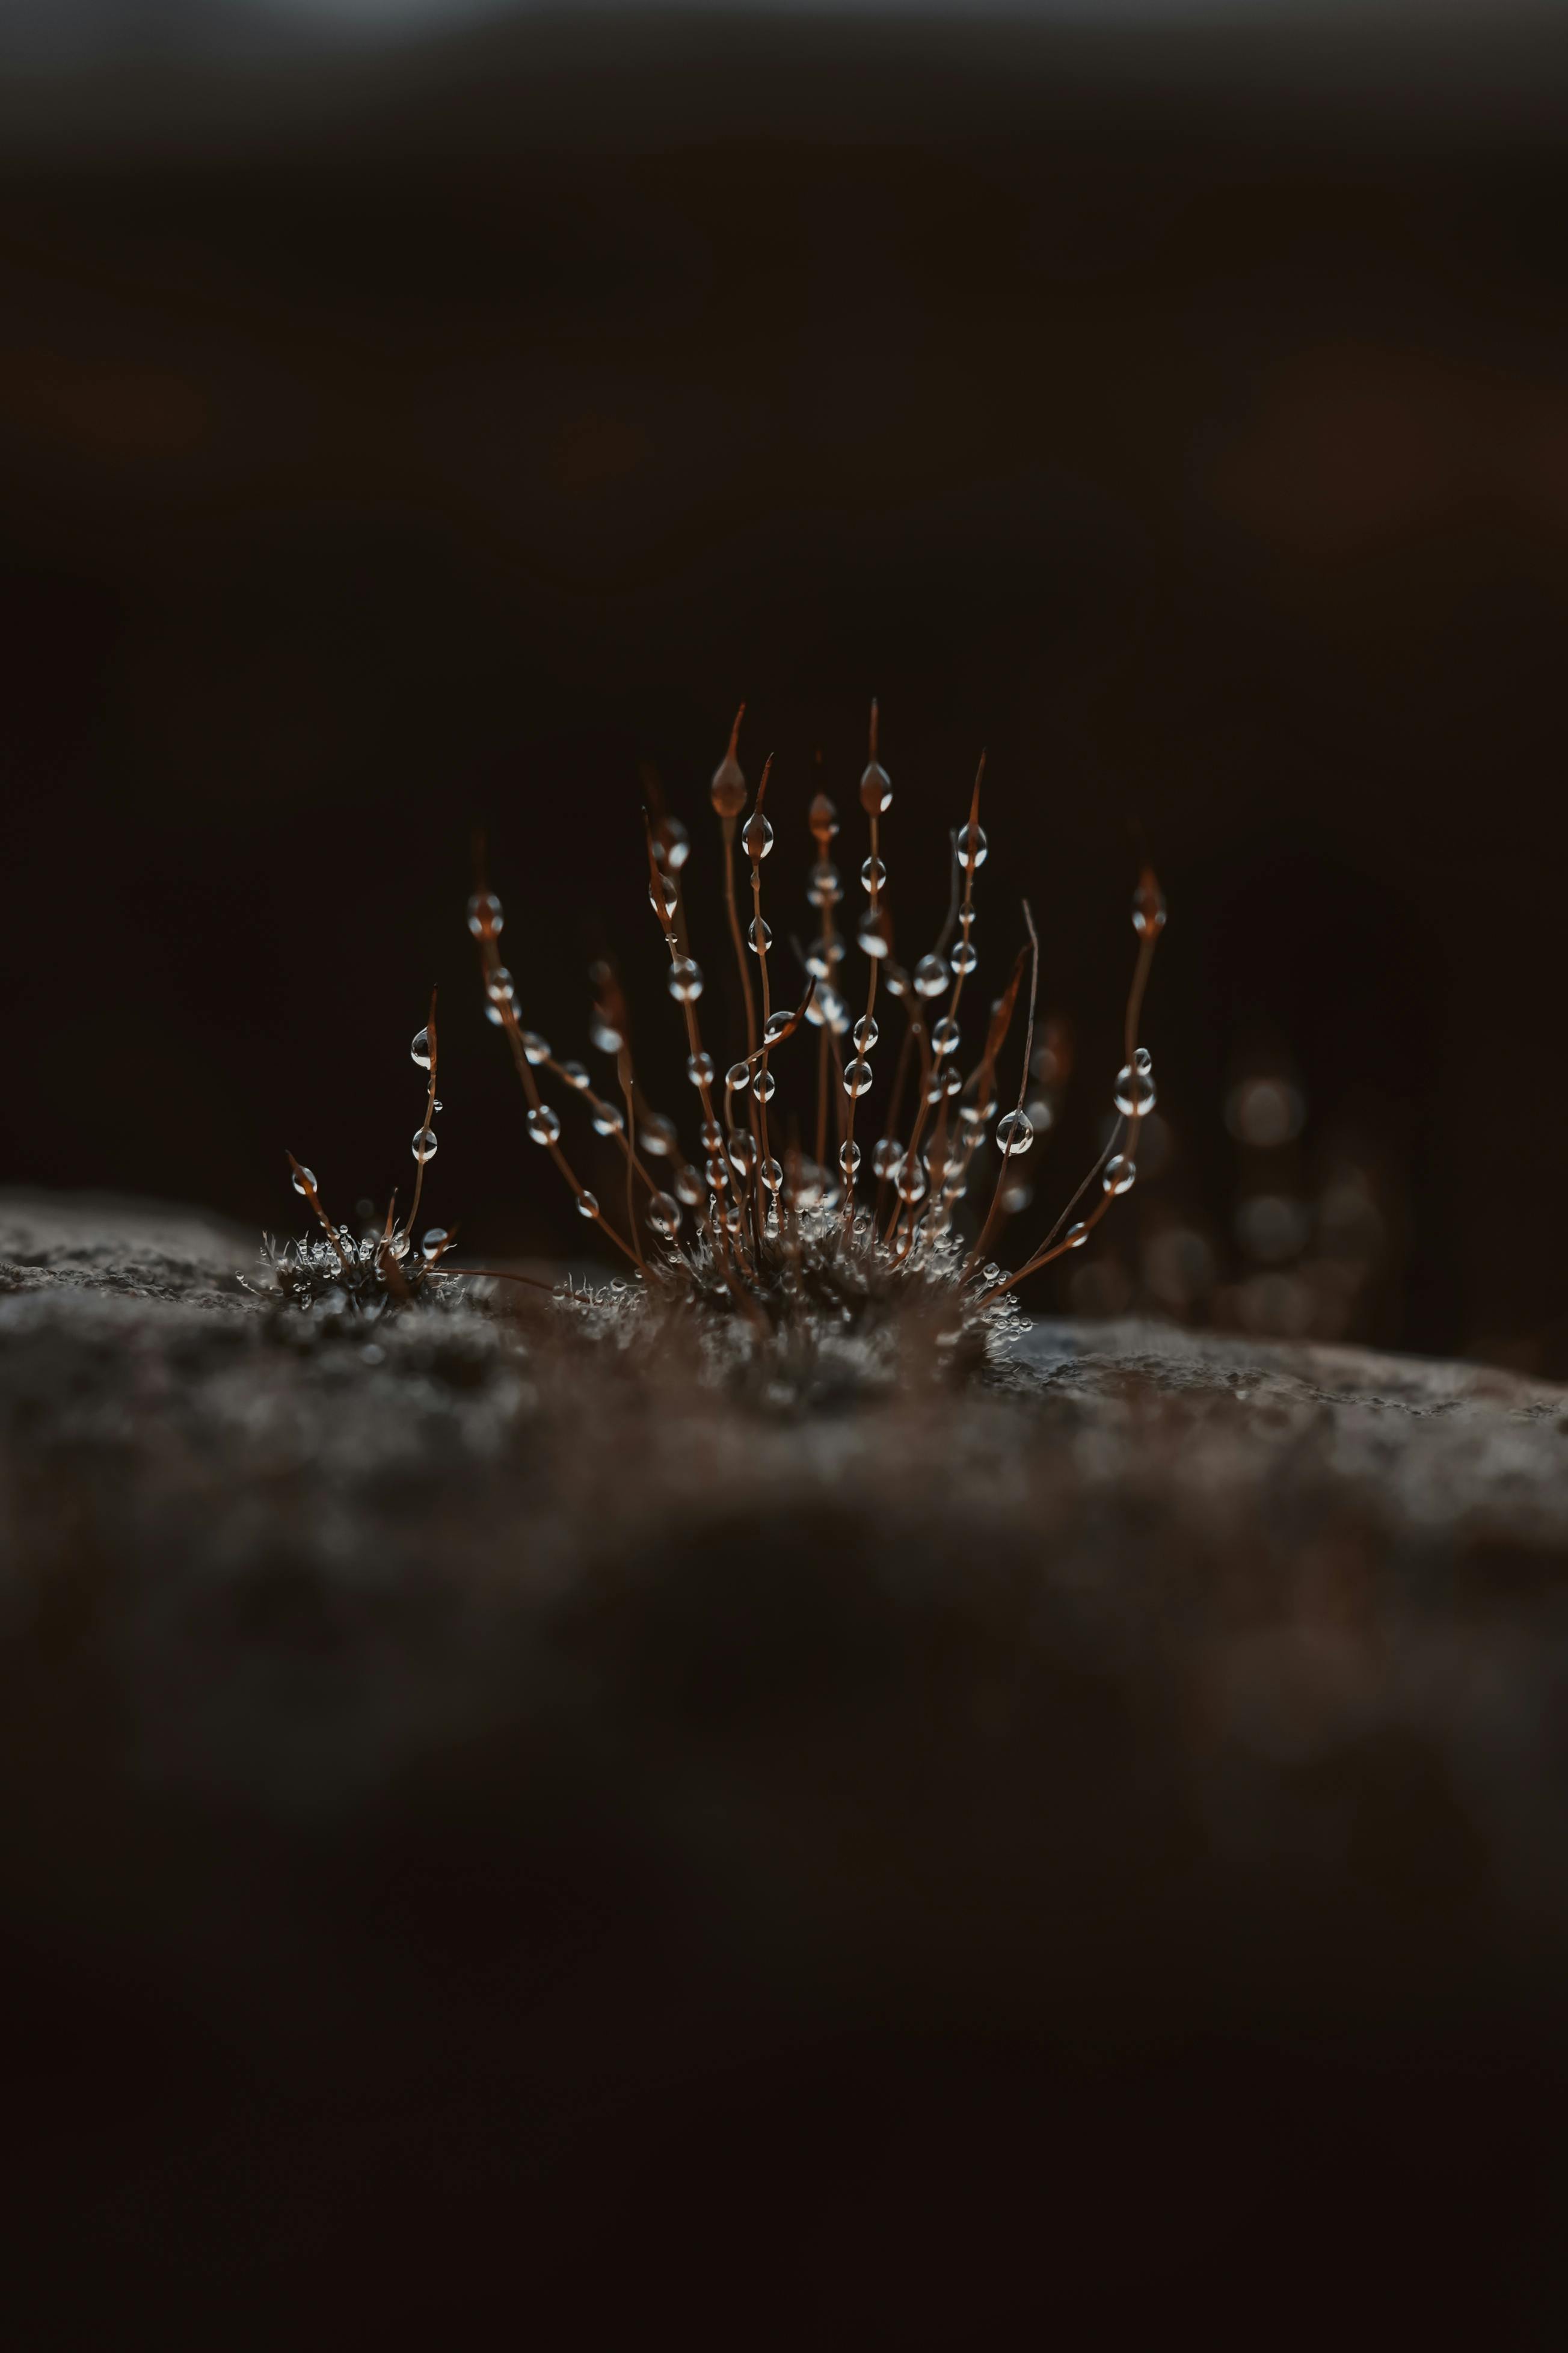
natural, liquid, water, flash photography, moisture, grass, drop, event, darkness, fashion accessory, macro photography, dew, twig, midnight, plant, soil, still life photography, freezing